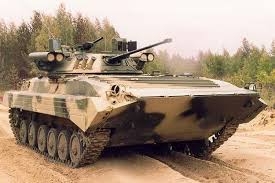
Label: BMP